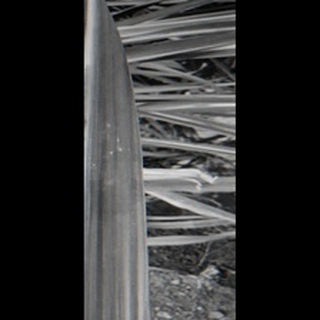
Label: sugarcane_red_rot